Battle of Cowpens

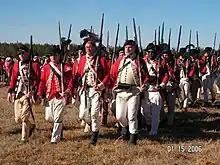
Reenactors at Cowpens

At 2:00 a.m. on January 17 Tarleton roused his troops and continued his march to Cowpens. Babits states "in the five days before Cowpens, the British were subjected to stress that could only be alleviated by rest and proper diet. ...In the forty-eight hours before the battle, the British ran out of food and had less than four hours' sleep". Over the whole period, Tarleton's brigade did a great deal of rapid marching across difficult terrain. Babits concludes that they reached the battlefield exhausted and malnourished. Tarleton sensed victory, and nothing would persuade him to delay. His Loyalist scouts had told him of the countryside Morgan was fighting on, and he was certain of success because Morgan's soldiers, mostly militiamen, seemed to be caught between mostly experienced British troops and a flooding river. As soon as he reached the spot, Tarleton formed a battle line, which consisted of dragoons on his flanks, with his two grasshopper cannons in between the British Regulars and American Loyalists.